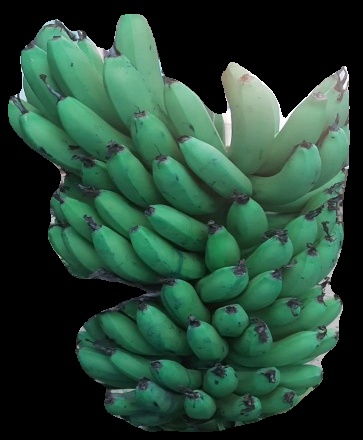
Variety: pachbale
Grade: grade2